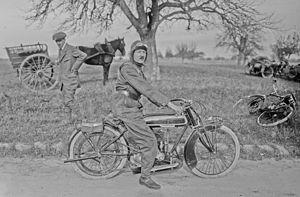
Gometz[-le-Châtel], 31/10/20, Cauchemez sur motocyclette DFR.
DFR est une marque historique française de motocyclettes. Elle prend son nom des initiales de ses fondateurs, François Désert et Pierre de Font Réaulx. Elle sera en activité de 1920 à 1932 à Neuilly-sur-Seine.